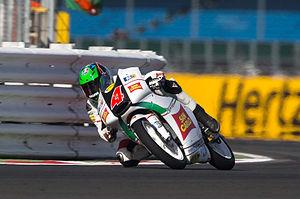
Francesco Bagnaia, dit Pecco Bagnaia est un pilote de vitesse moto italien. En 2012, il termine troisième du championnat d'Espagne de vitesse Moto3. Il participe ensuite au championnat du monde Moto3 pour le Sky Racing Team by VR46 de Valentino Rossi en 2014 après une pige dans le Team Italia. Il s’en va par la suite dans l'équipe Mahindra Mapfre depuis 2015. Le 26 juin 2016 il gagne son premier Grand Prix aux Pays-Bas sur le circuit d'Assen à la suite d'une magnifique bataille avec ses compères italiens et le jeune français Jules Danilo. Son style de pilotage est assez fougueux ce qui lui cause de nombreux accrochages.